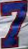
Number: 7